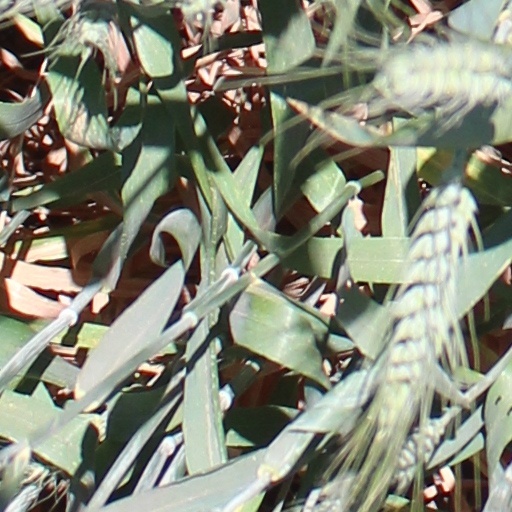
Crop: wheat